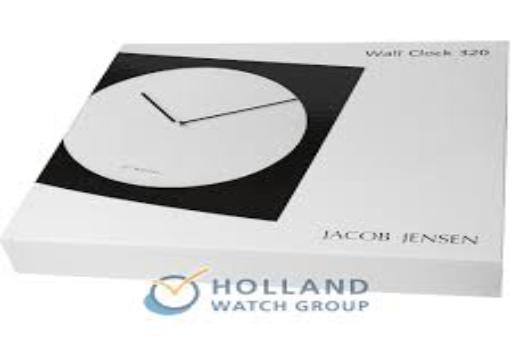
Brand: jacob jensen
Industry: Electronic